Describe the emotion expressed in this image:  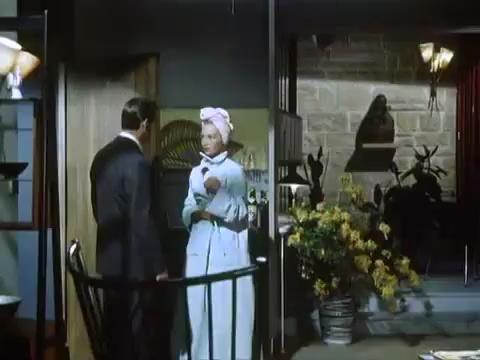
This person displays Suffering, valence and arousal with low intensity.